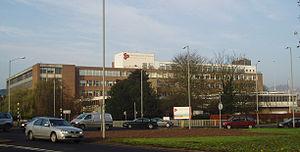
High Wycombe, souvent appelé Wycombe, est une ville du Royaume-Uni située dans le Buckinghamshire en Angleterre à 50 km à l'ouest de Londres. Avec la banlieue la population est d'environ 93 000 habitants.